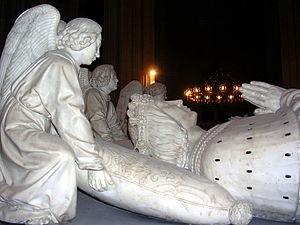
Gisant de François II, cathédrale de Nantes (France).
La cathédrale Saint-Pierre-et-Saint-Paul de Nantes est une cathédrale catholique située place Saint-Pierre, à Nantes. C'est la cathédrale du diocèse de Nantes, siège de l’évêque de Nantes. Sa construction s’est étalée sur 457 ans, de 1434 à 1891, mais ces délais n’altèrent en rien la qualité ni la cohérence de son style gothique. Elle est classée monument historique depuis 1862.
François II, né le 23 juin 1435 à Clisson et mort le 9 septembre 1488 à Couëron, est duc de Bretagne de 1458 à 1488. Quatrième enfant et seul fils survivant de Richard de Bretagne, comte d'Étampes, il devient à la mort de son père comte titulaire d'Étampes puis est désigné héritier présomptif du duché de Bretagne avant d'accéder au duché en 1458. Il est également titré comte de Richemont, de Montfort et de Vertus.